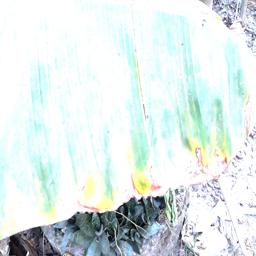
Label: POTASSIUM DEFICIENCY